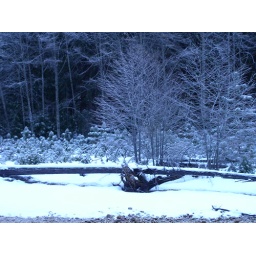
Snow near mirror lake in Yosemite